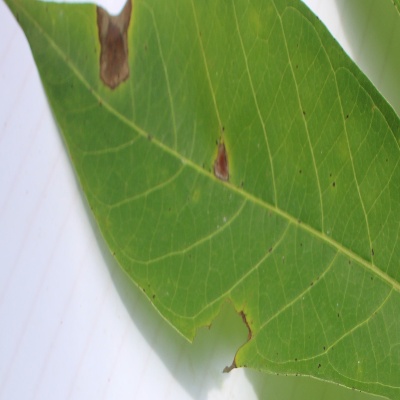
Crop: Cassava
Condition: brown spot